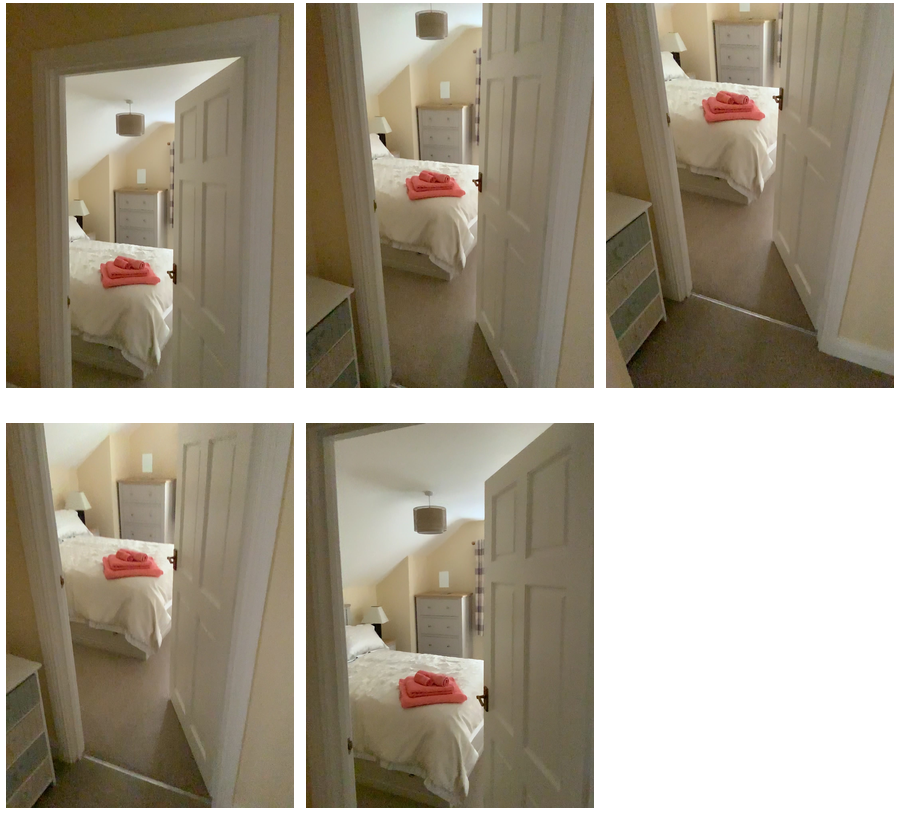Task instruction: Open the door.
Answer: {"task_instruction": "Open the door.", "nodes": ["handle", "door"], "edges": [{"functional_relationship": "openorclose", "object1": "handle", "object2": "door", "spatial_relations": ["left_of", "in_front_of", "close"], "is_touching": true}], "action_type": "pull", "function_type": "open_close_control"}